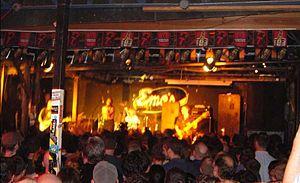
Scratch Acid en concert